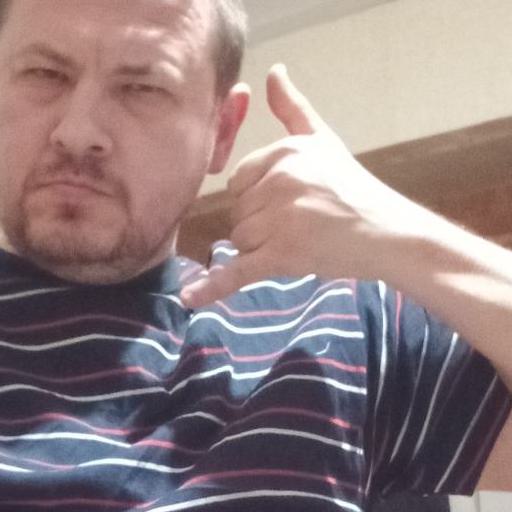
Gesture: call